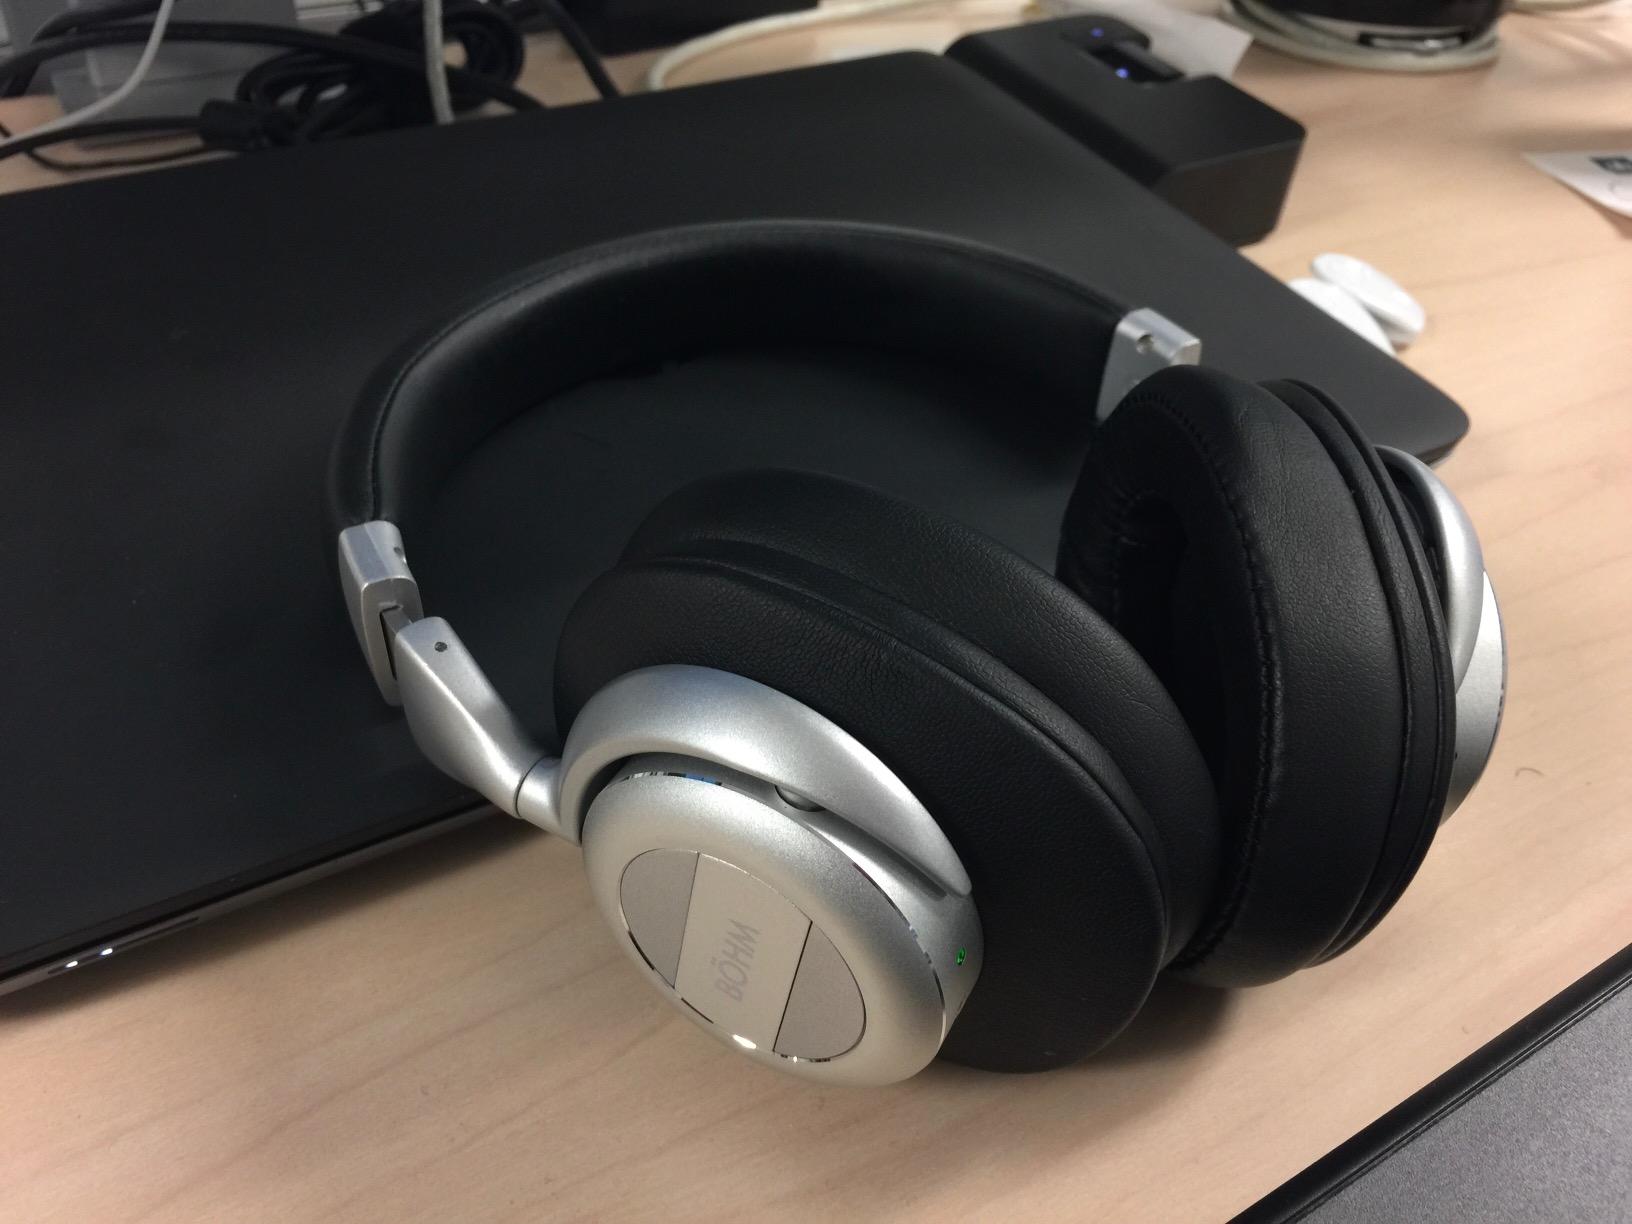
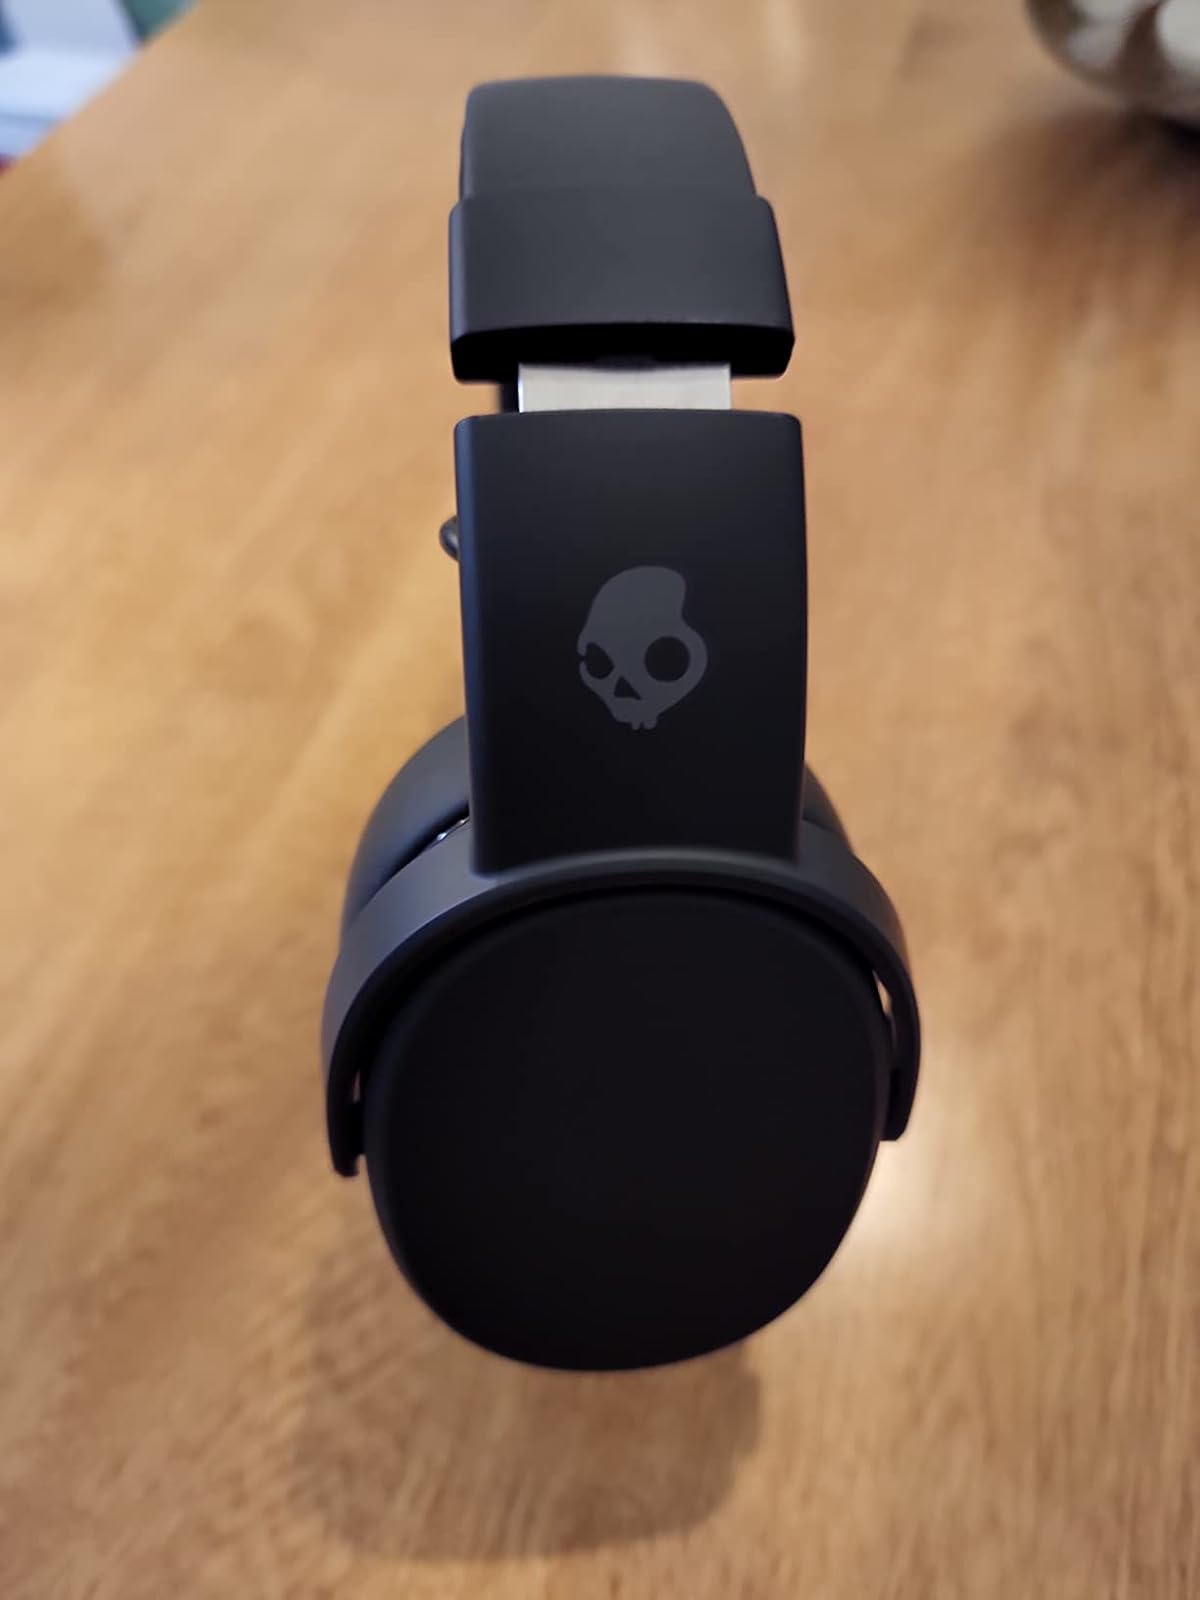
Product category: headphones
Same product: no